Question: What color are the trees on the mountains?
Tambaya: Wana launi ne bishiyoyin da ke kan duwatsun?
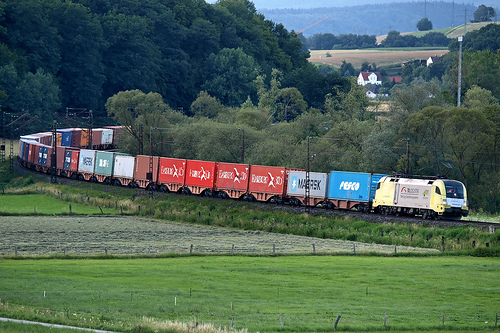
Answer: Green.
Amsa: Kore?.